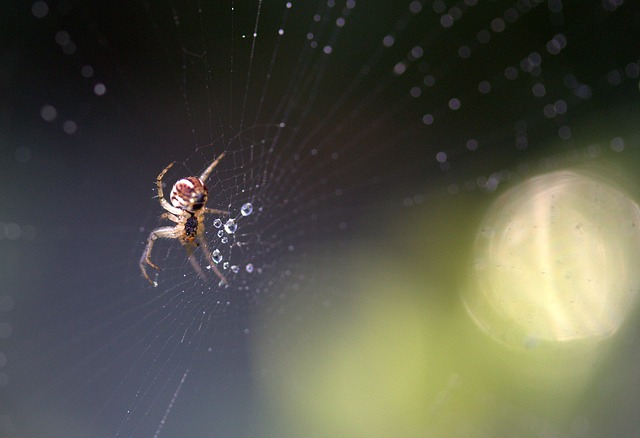
Label: spider